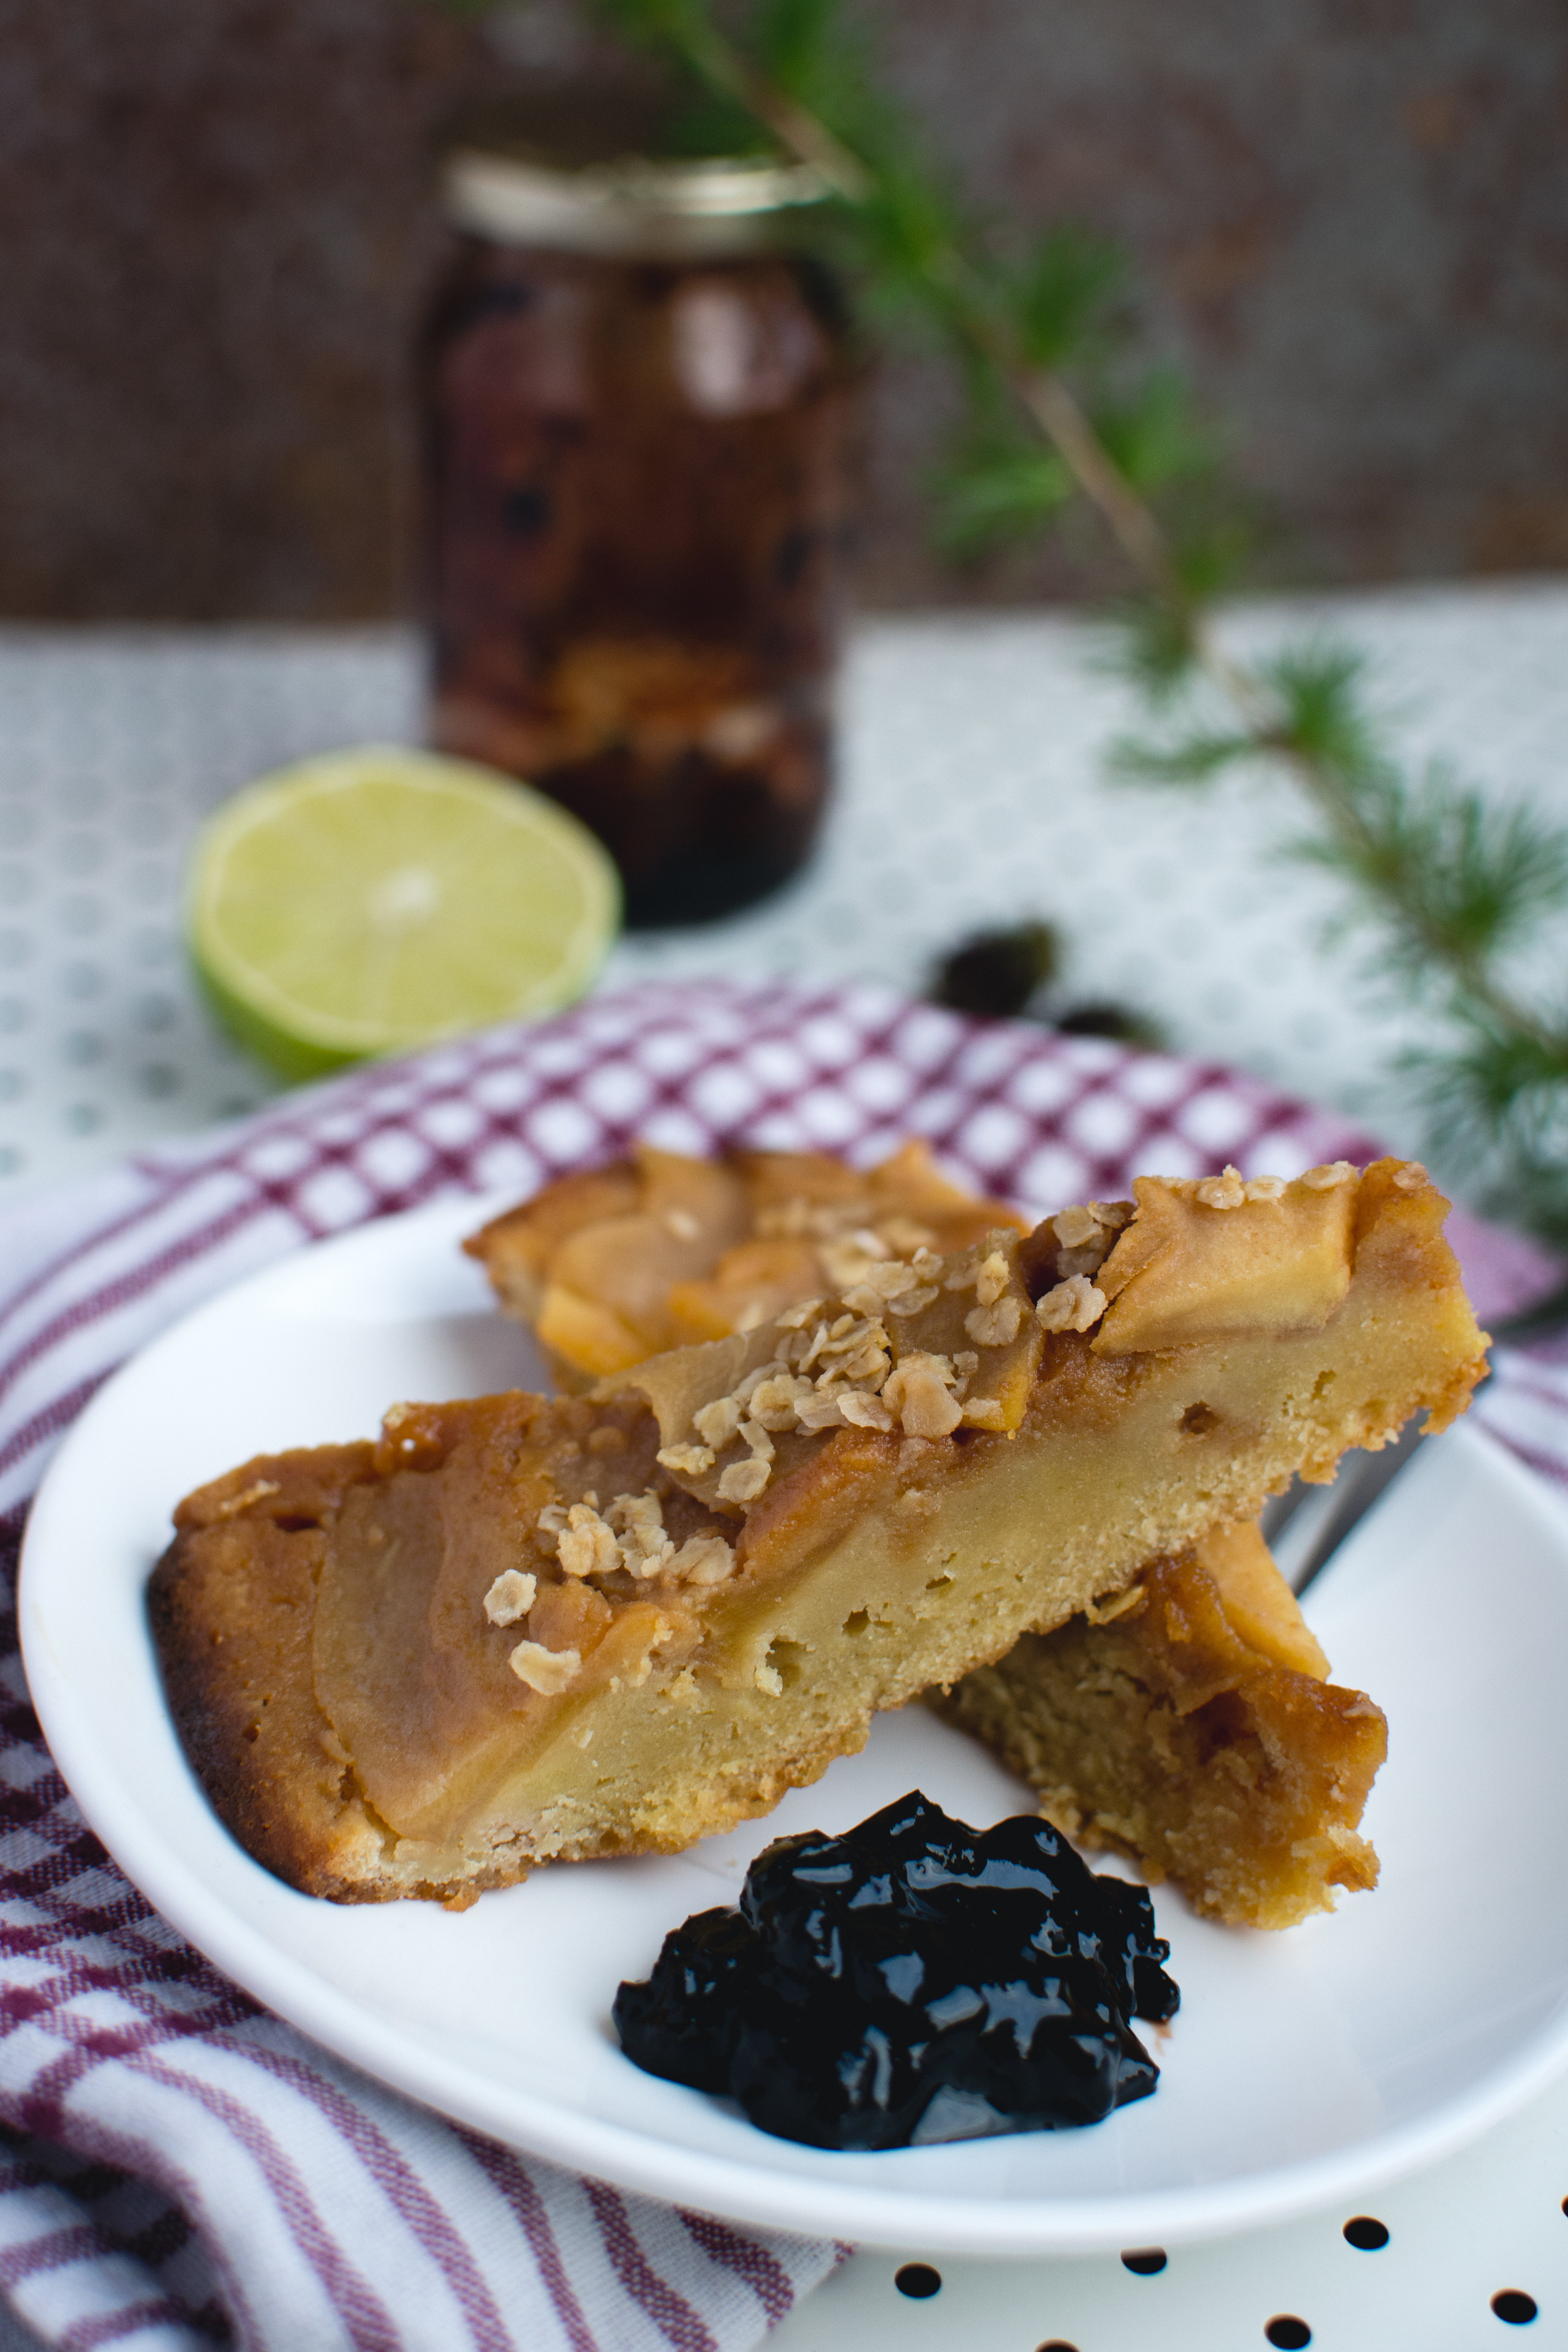
dish, food, cuisine, ingredient, baklava, baked goods, produce, dessert, staple food, recipe, strudel, breakfast, finger food, brunch